Bruce Goldfish Fisheries

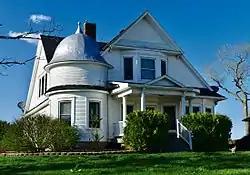

Bruce Goldfish Fisheries is located in rural Keokuk County, Iowa, United States east of the village of Thornburg. The fishery was founded in 1877 and ended operations in the 1940s. It became listed on the National Register of Historic Places in 1982.